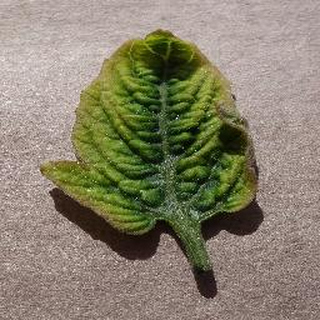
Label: tomato_yellow_leaf_curl_virus